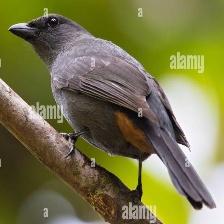
Species: GREY CUCKOOSHRIKE
Scientific name: CORACINA CAESIA